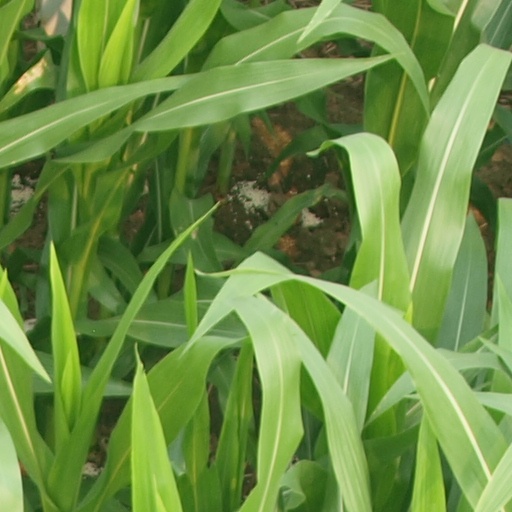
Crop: maize; corn